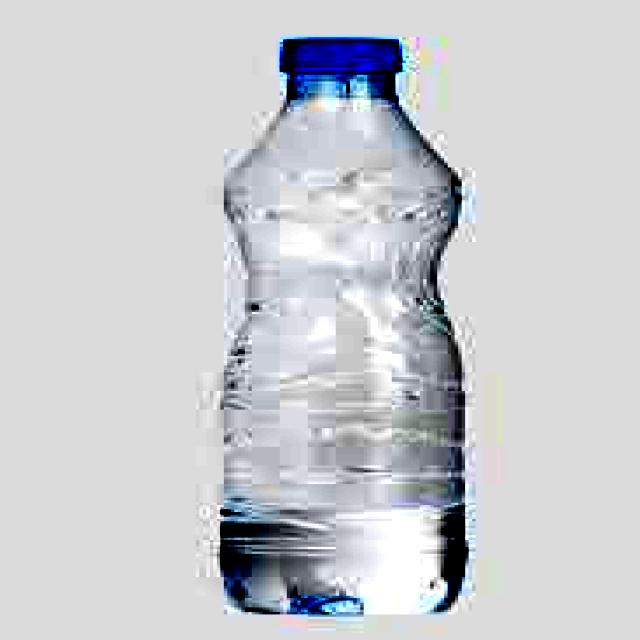
Label: Plastic